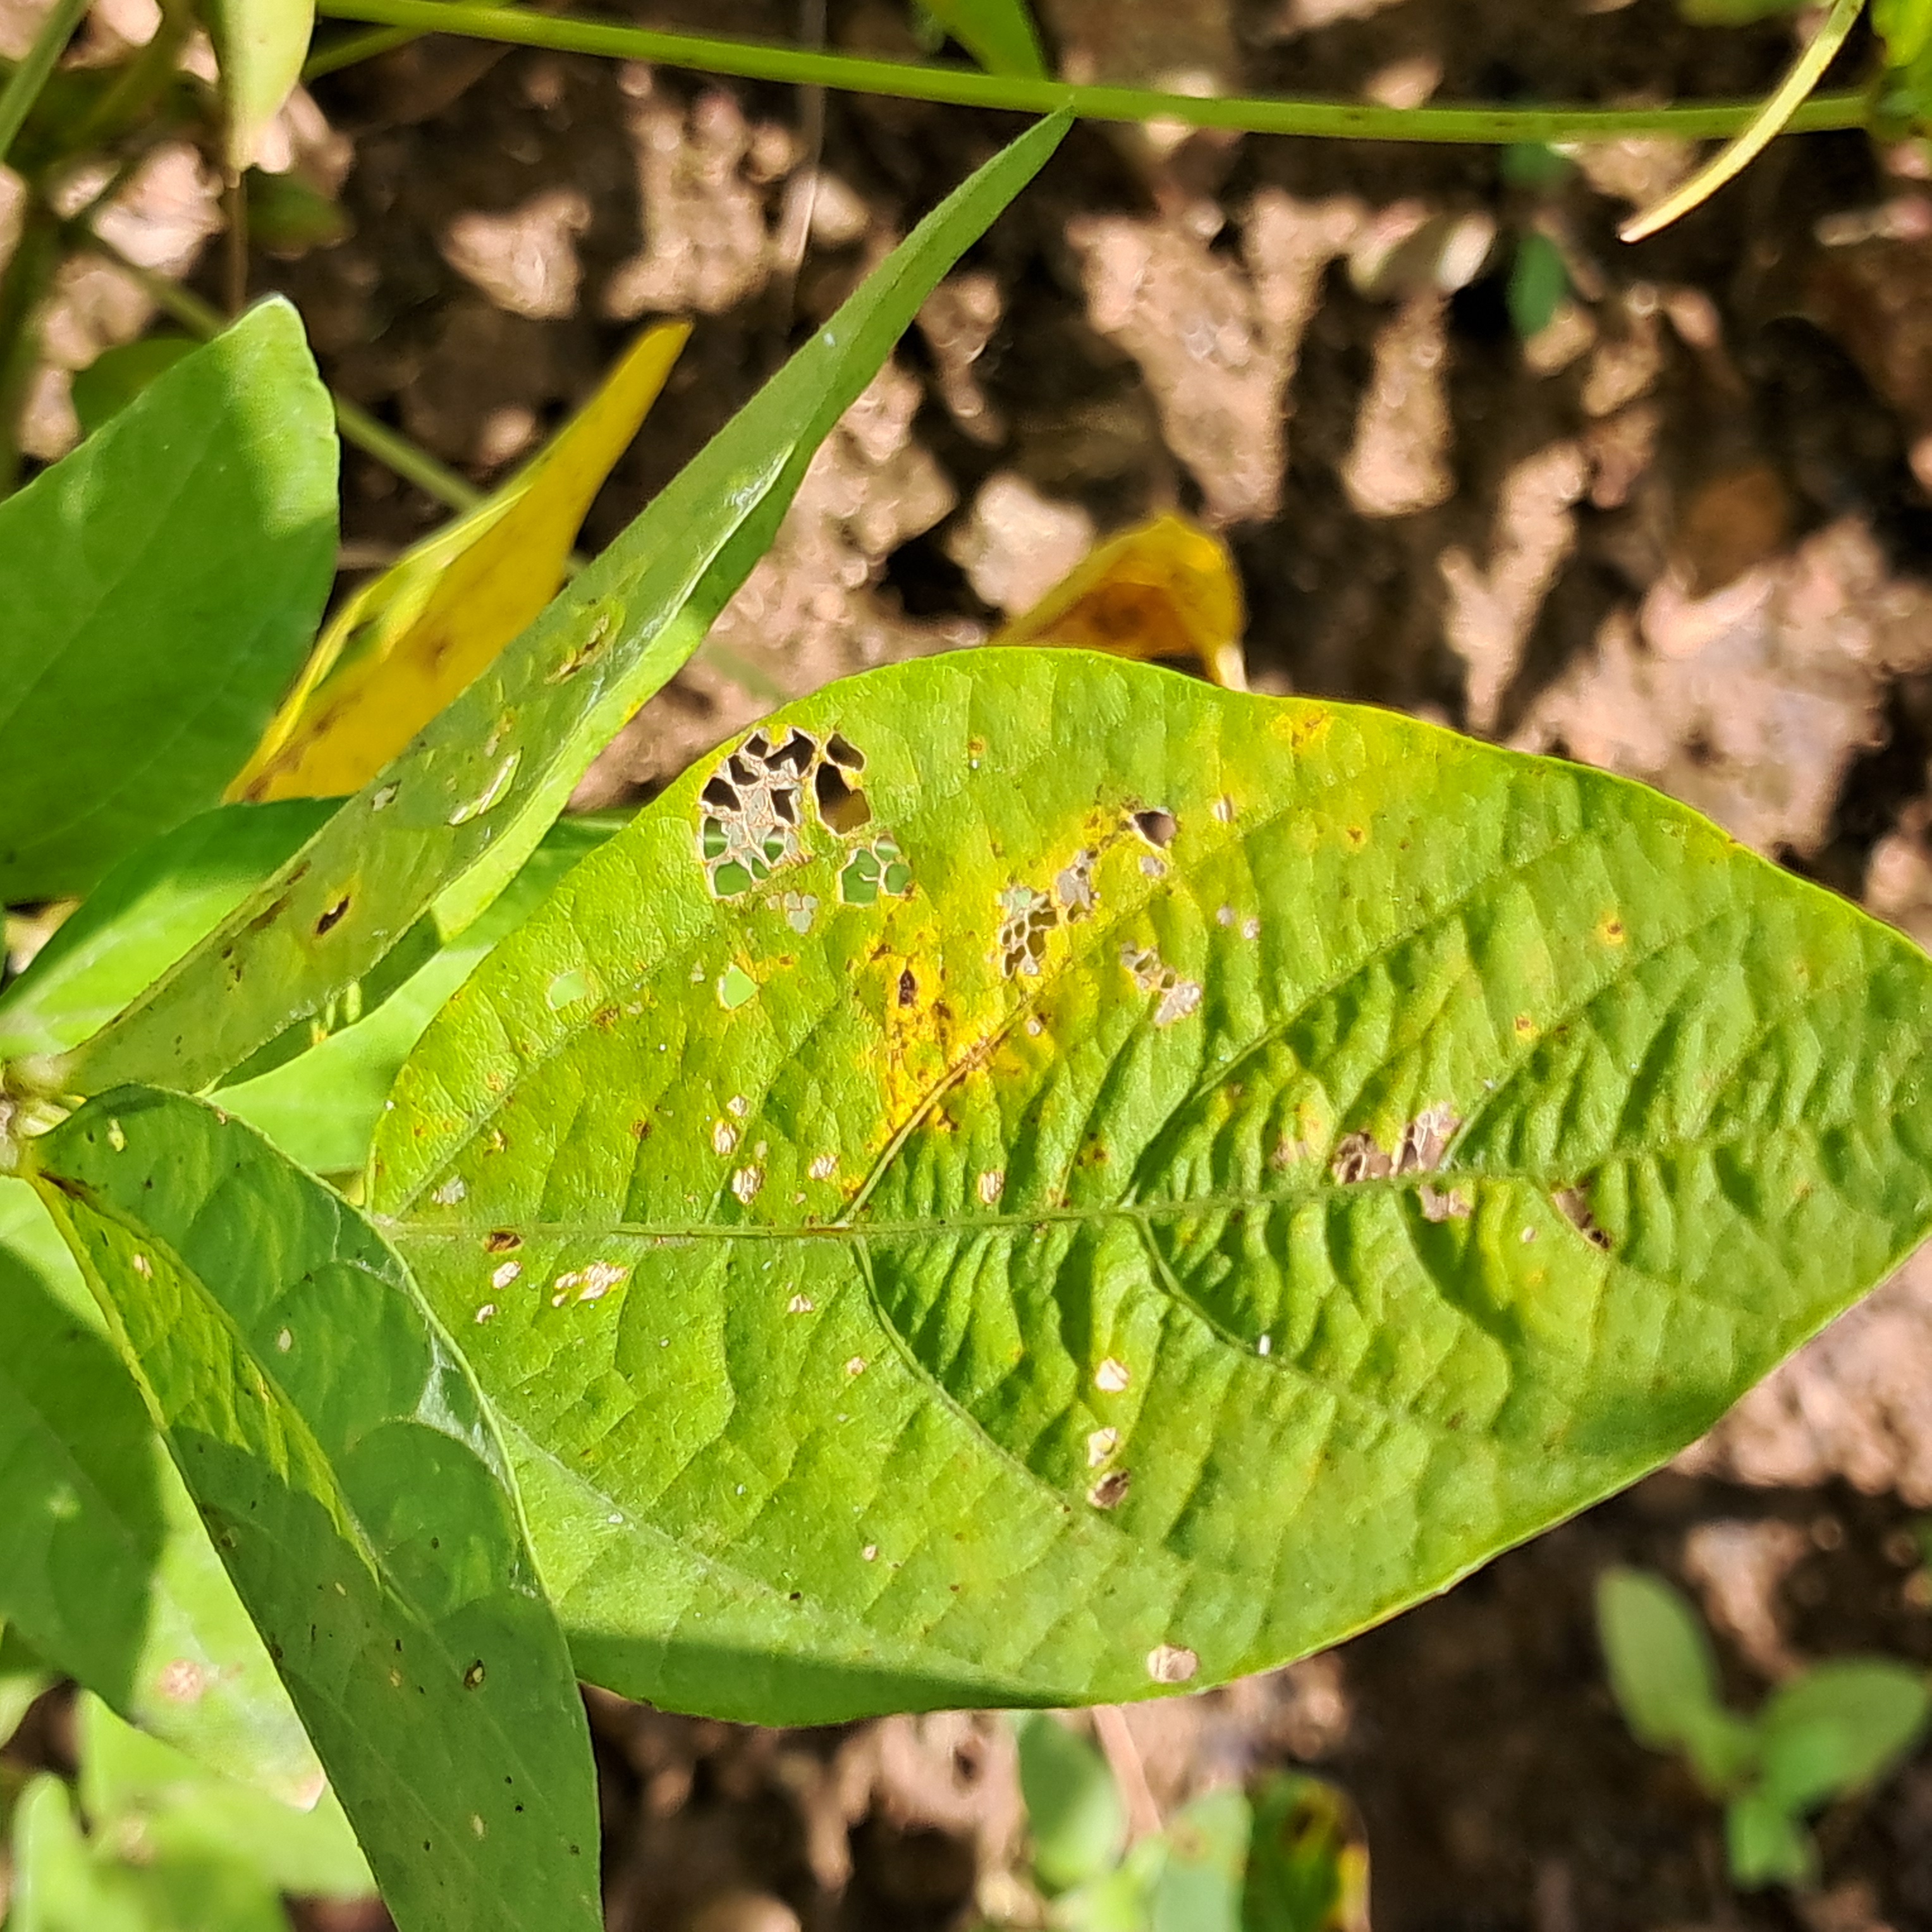
Label: Caterpillar_Semilooper_Pest